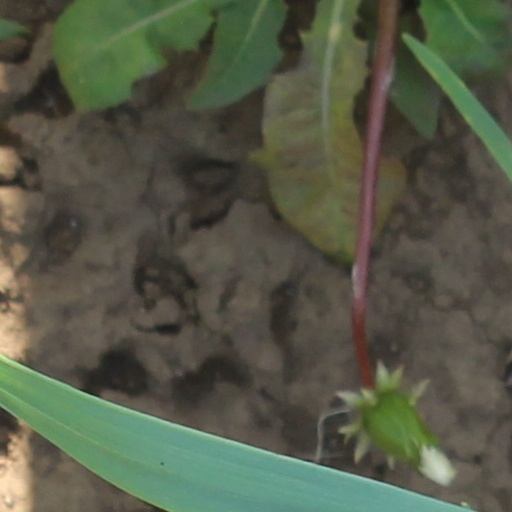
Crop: wheat